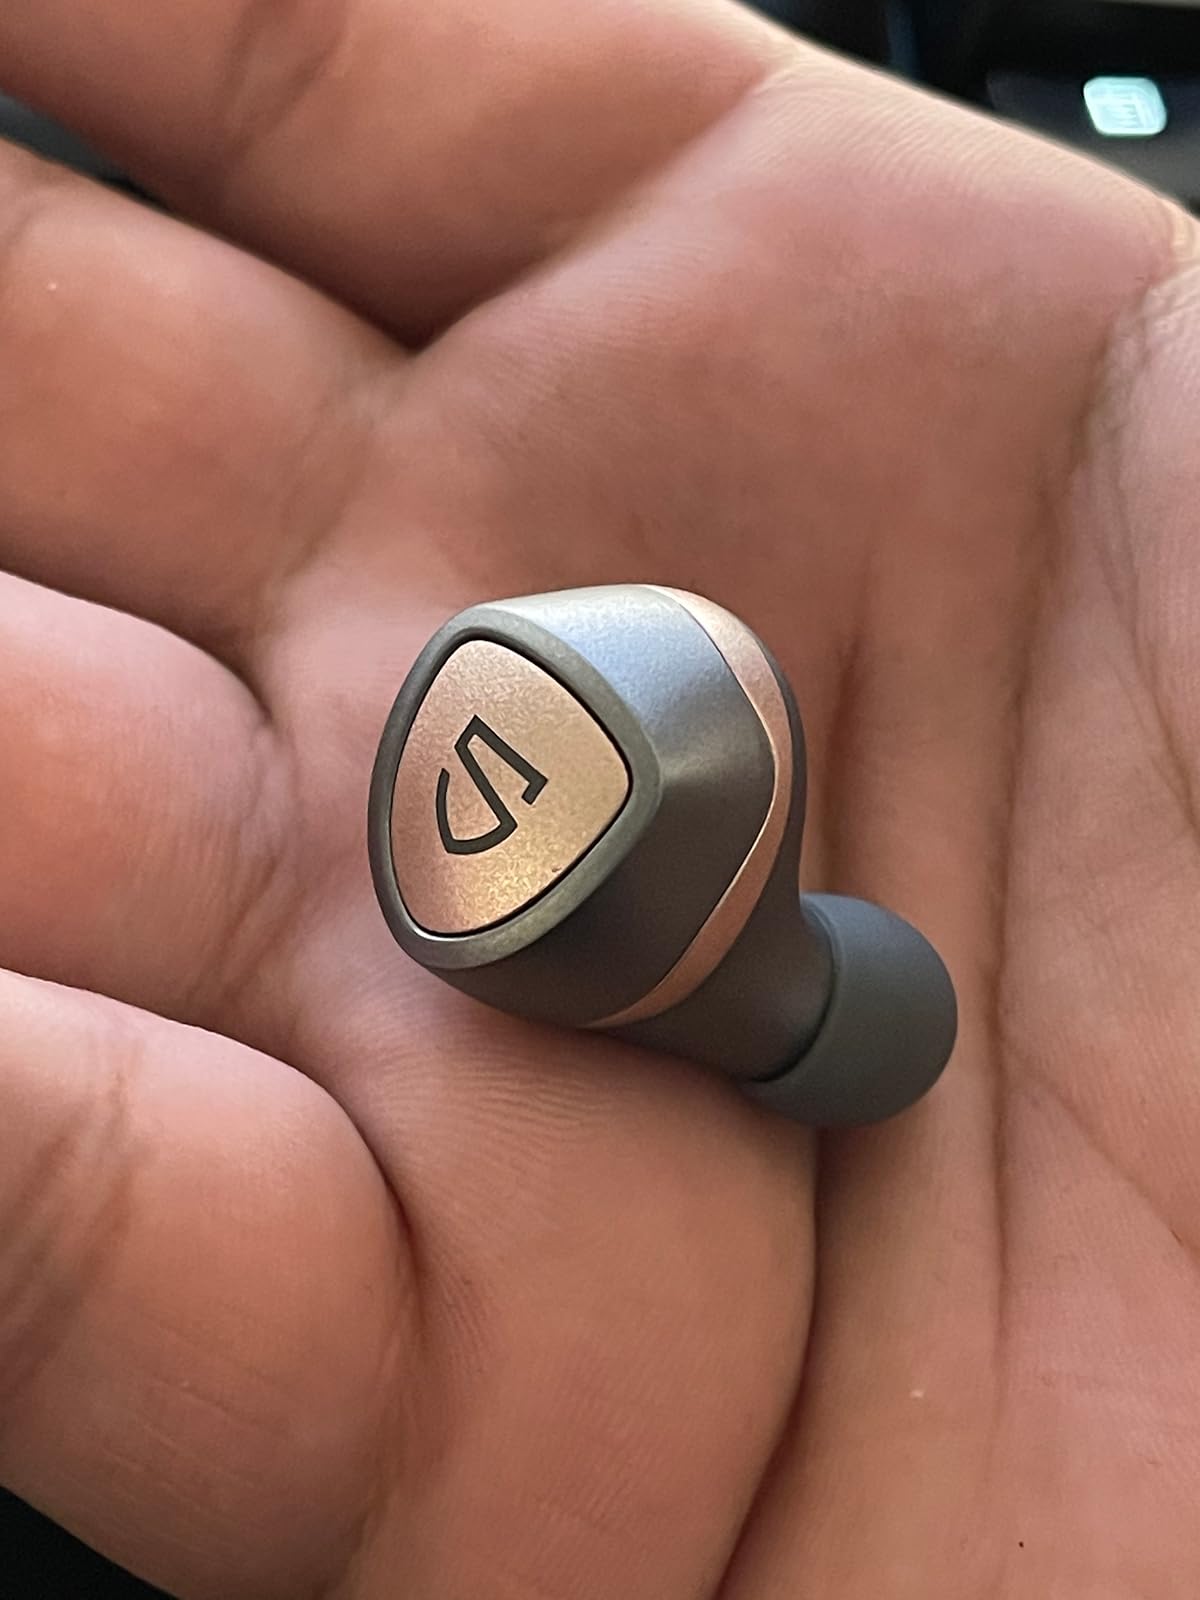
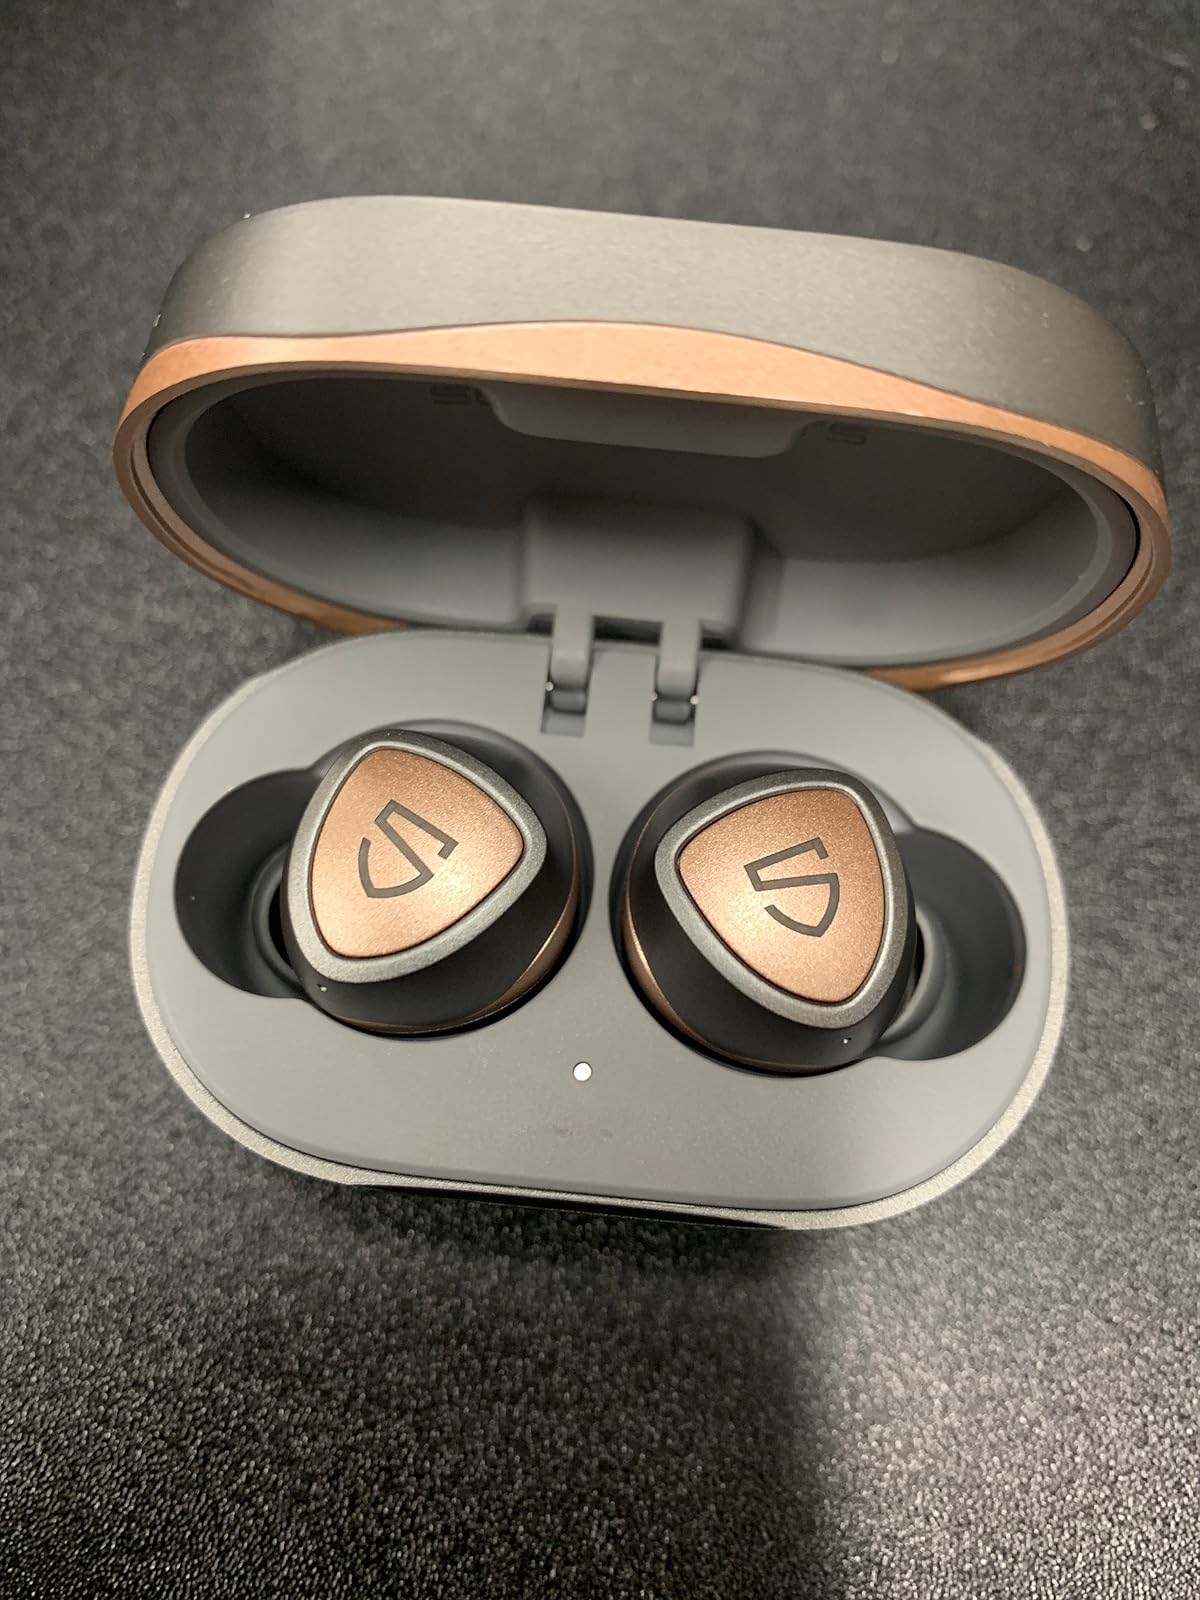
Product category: earbuds
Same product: yes